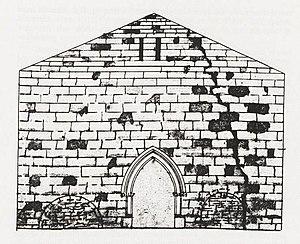
Saint-Clar, Gers, Occitanie, France
L'ancienne église Sainte-Catherine est un édifice du culte catholique remontant au XIIᵉ siècle, désaffecté en 1862, qui fut jusqu'à cette date l'église principale de Saint-Clar, en région Occitanie. Elle est plus connue aujourd'hui comme « l'église de d’Astros », d'après Jean-Géraud d'Astros, poète gascon, qui fut son curé.